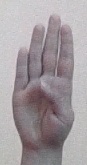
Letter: kaaf